Worlds Adrift

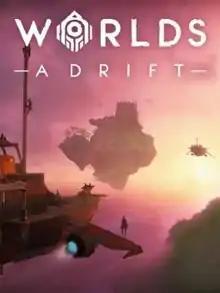

Worlds Adrift was a massively multiplayer sandbox video game, set in a massive world that is permanently changed by players' actions. Developed and published by Bossa Studios, the game entered early access on PC through Steam in mid-July 2017. Following the conclusion of the "End of the world" in-game event, Worlds Adrift was discontinued on July 26, 2019, by Bossa Studios, who cited the game being no longer commercially viable as the reason for its shutdown.